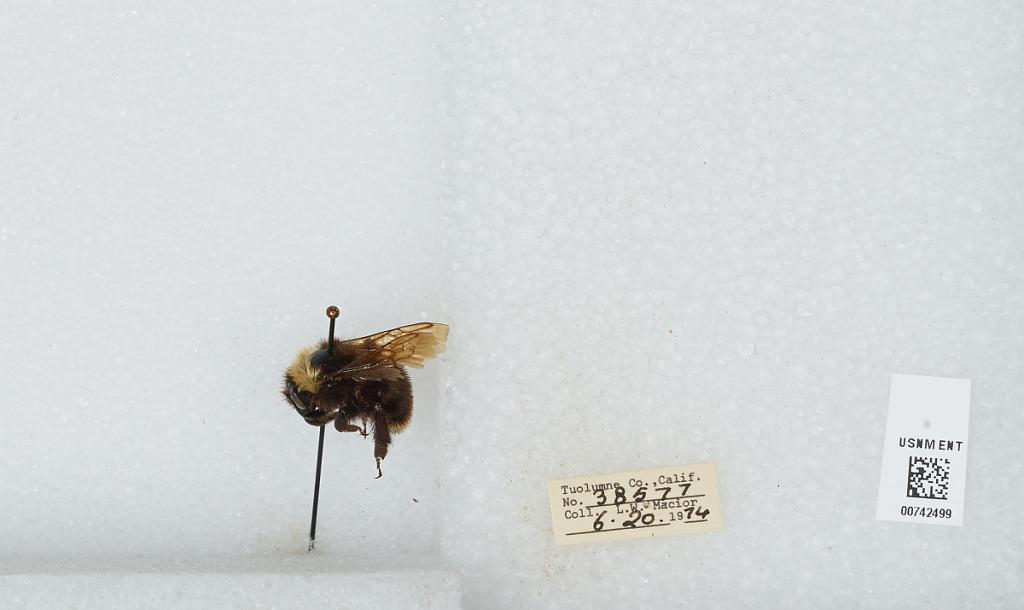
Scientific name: Bombus (Fervidobombus) californicus Smith
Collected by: L. Macior
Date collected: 1974-6-20
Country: United States
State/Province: California
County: Tuolumne
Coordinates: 38.02, -119.93